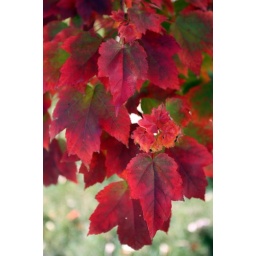
The colors of the tree in front of my house were gorgeous - some still green, some deep red already.